Machine guarding

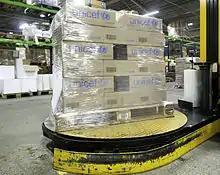
Pallet wrapper without guarding

Packaging Equipment or pallet wrappers have a moving load and an arm that stretches plastic wrap around the load. Typically a three sided wire partition guard is placed around the wrapper, and a light curtain controls access to the open side where the wrapper is accessed by a lift truck.